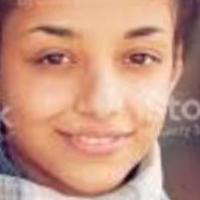
Age group: age 21-30